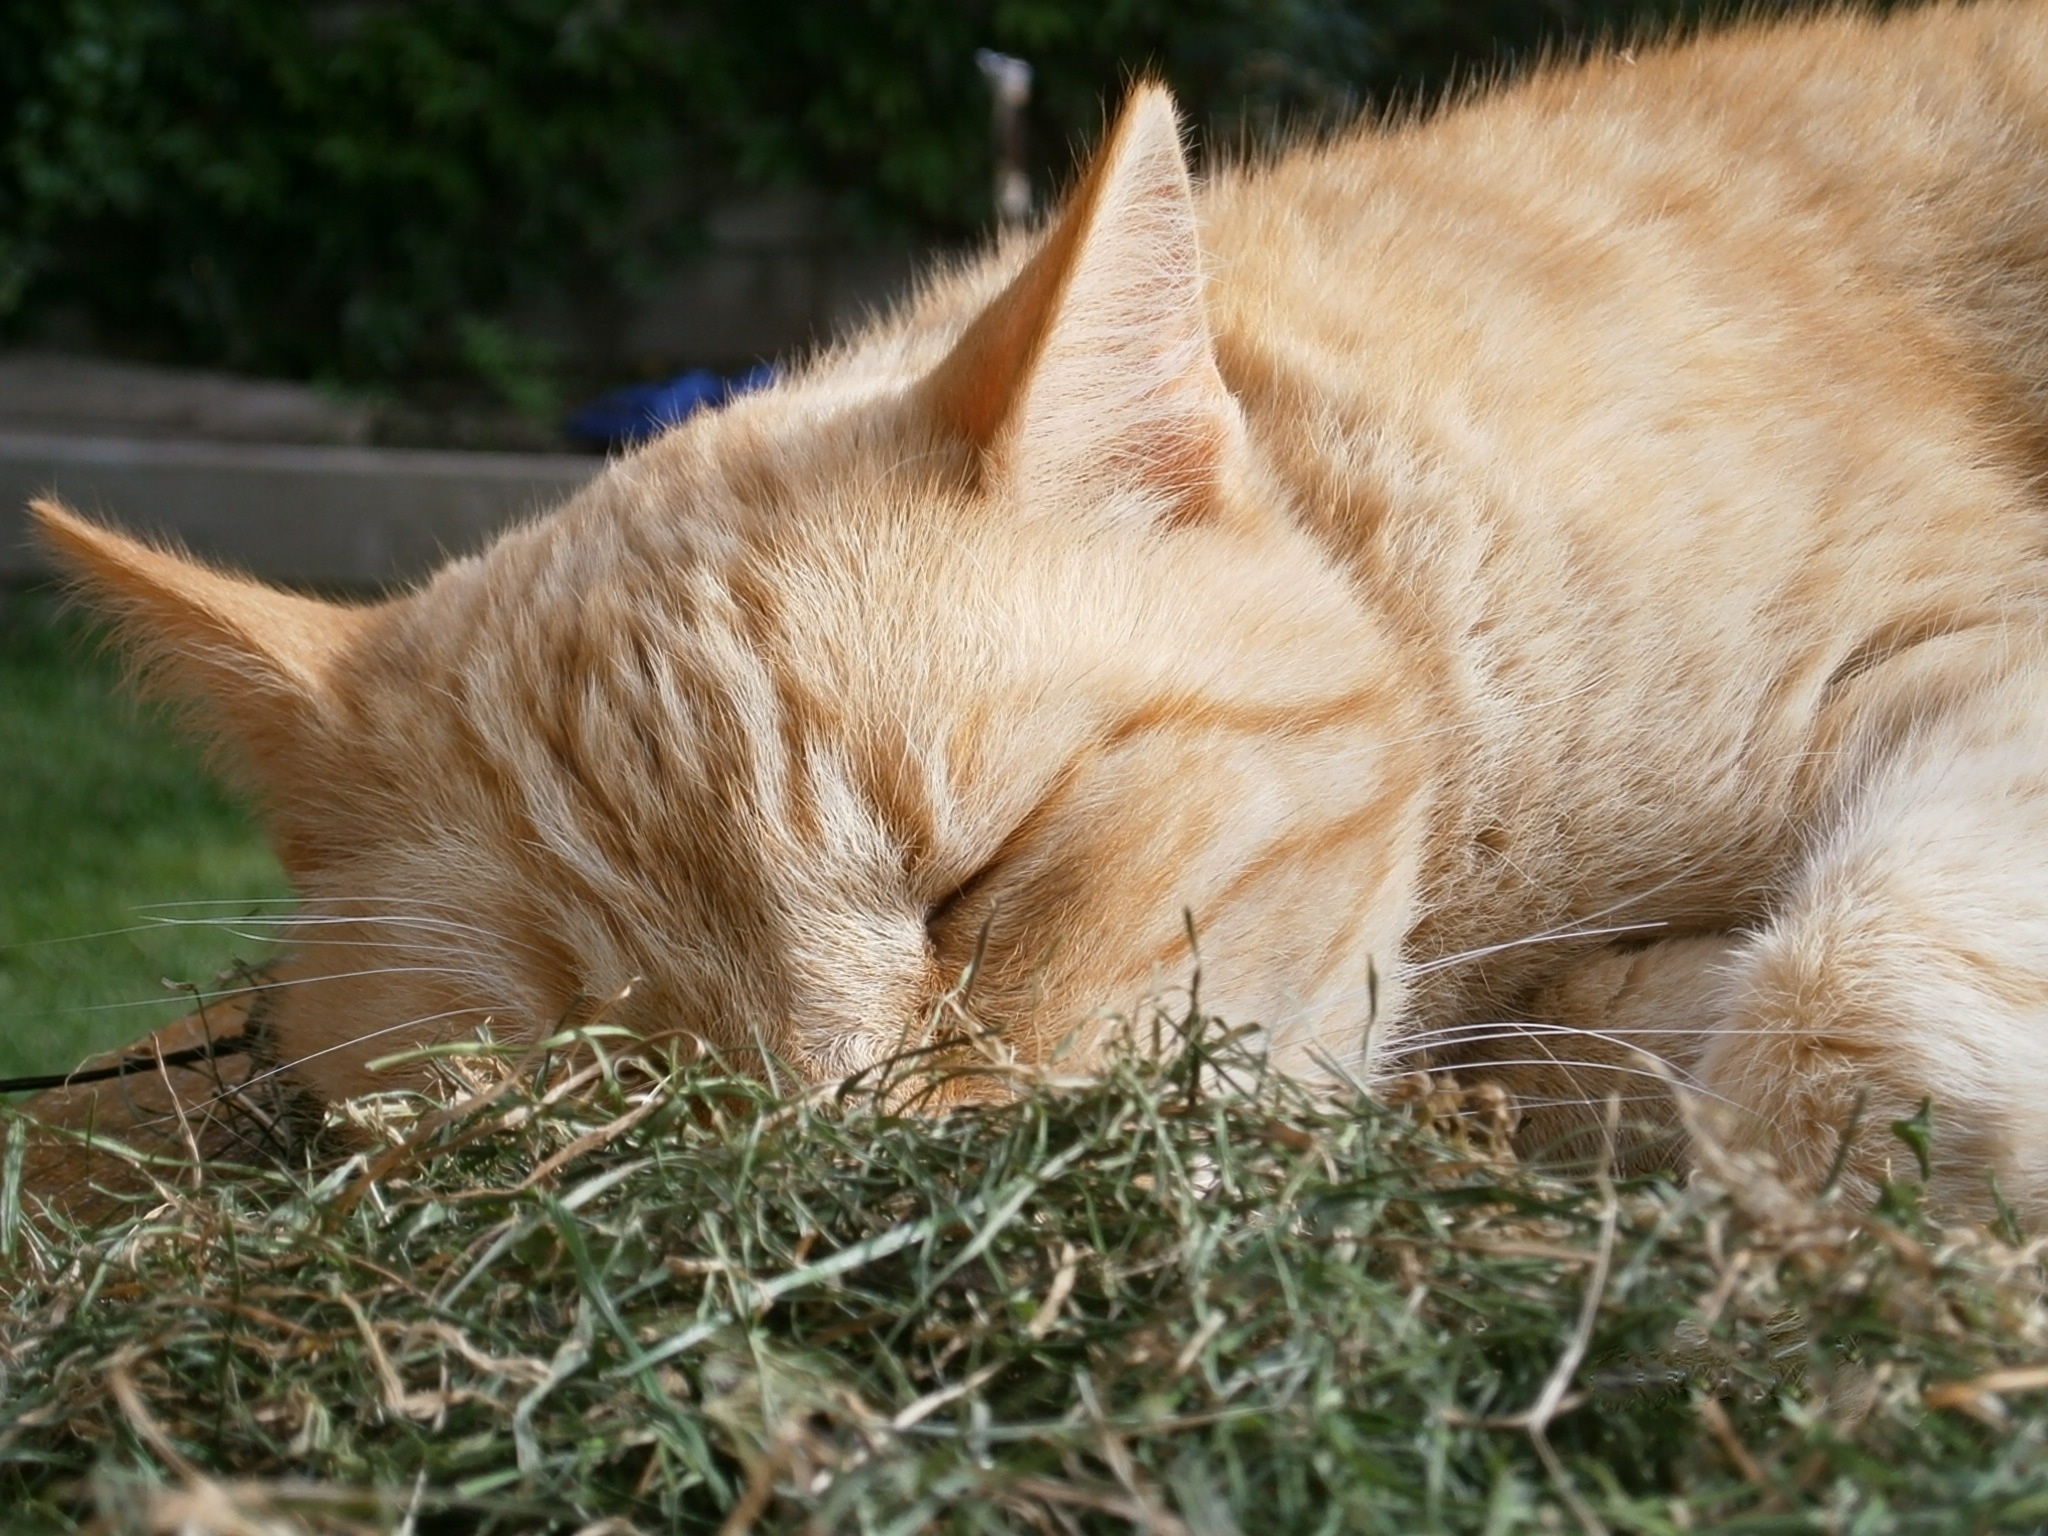
grass, hay, animal, pet, kitten, cat, mammal, fauna, nose, whiskers, sleep, vertebrate, dormant, tabby cat, small to medium sized cats, cat like mammal